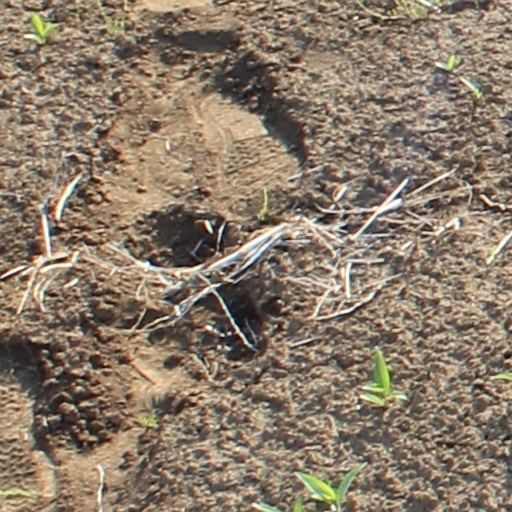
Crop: wheat